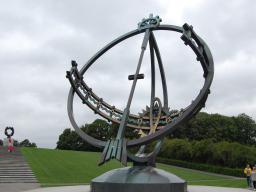
Label: Background_without_leaves